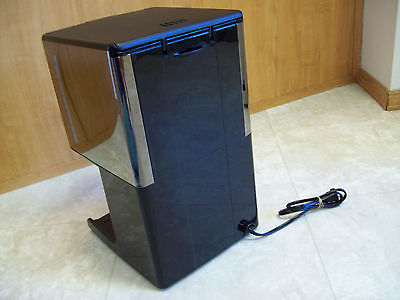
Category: coffee maker